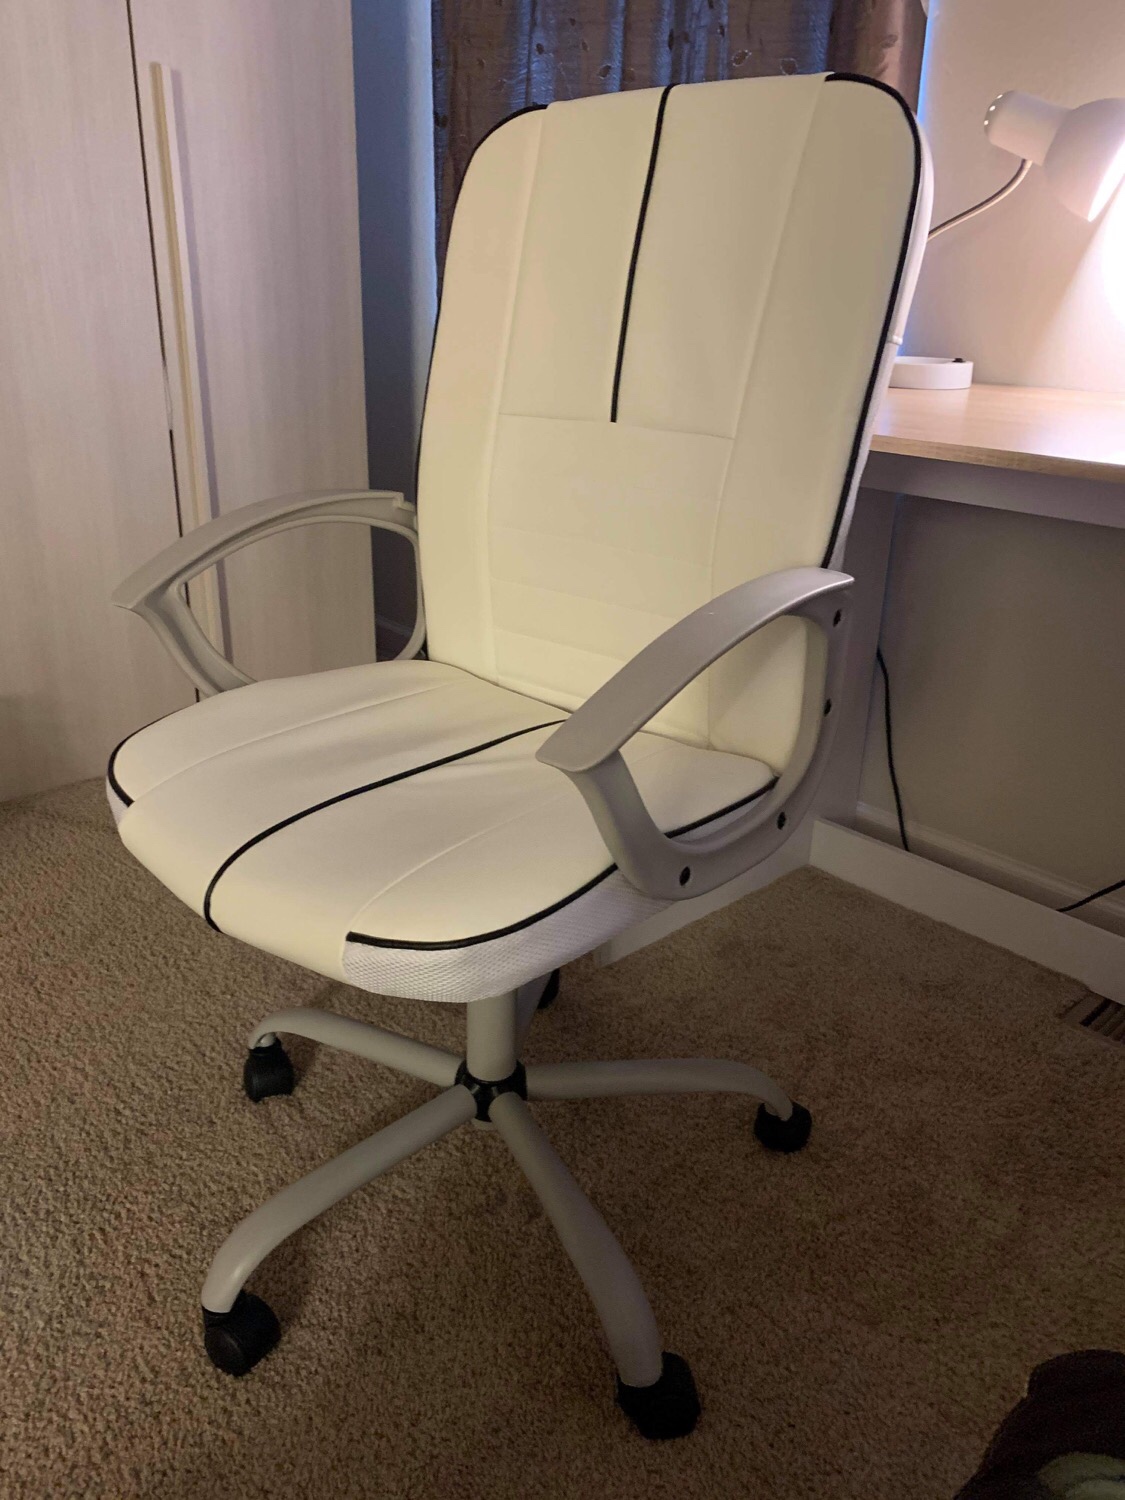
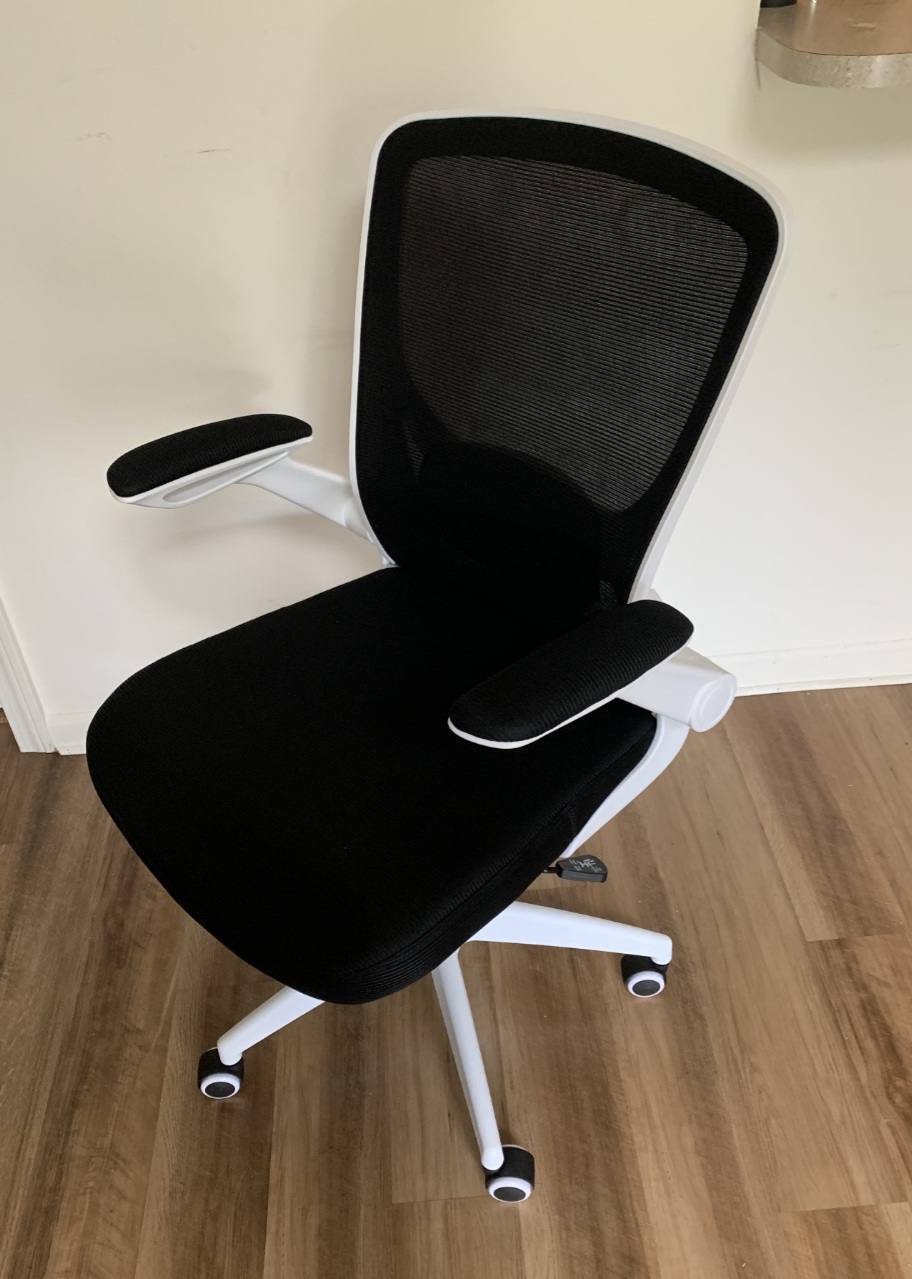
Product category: items_chair
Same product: no